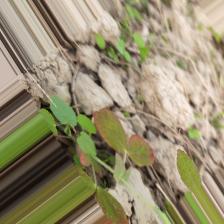
Label: Lentil Rust